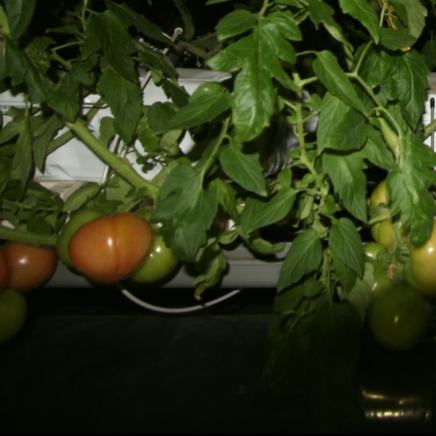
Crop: tomato